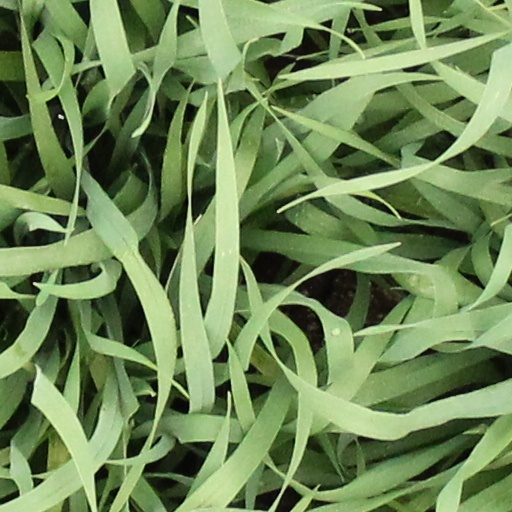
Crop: wheat